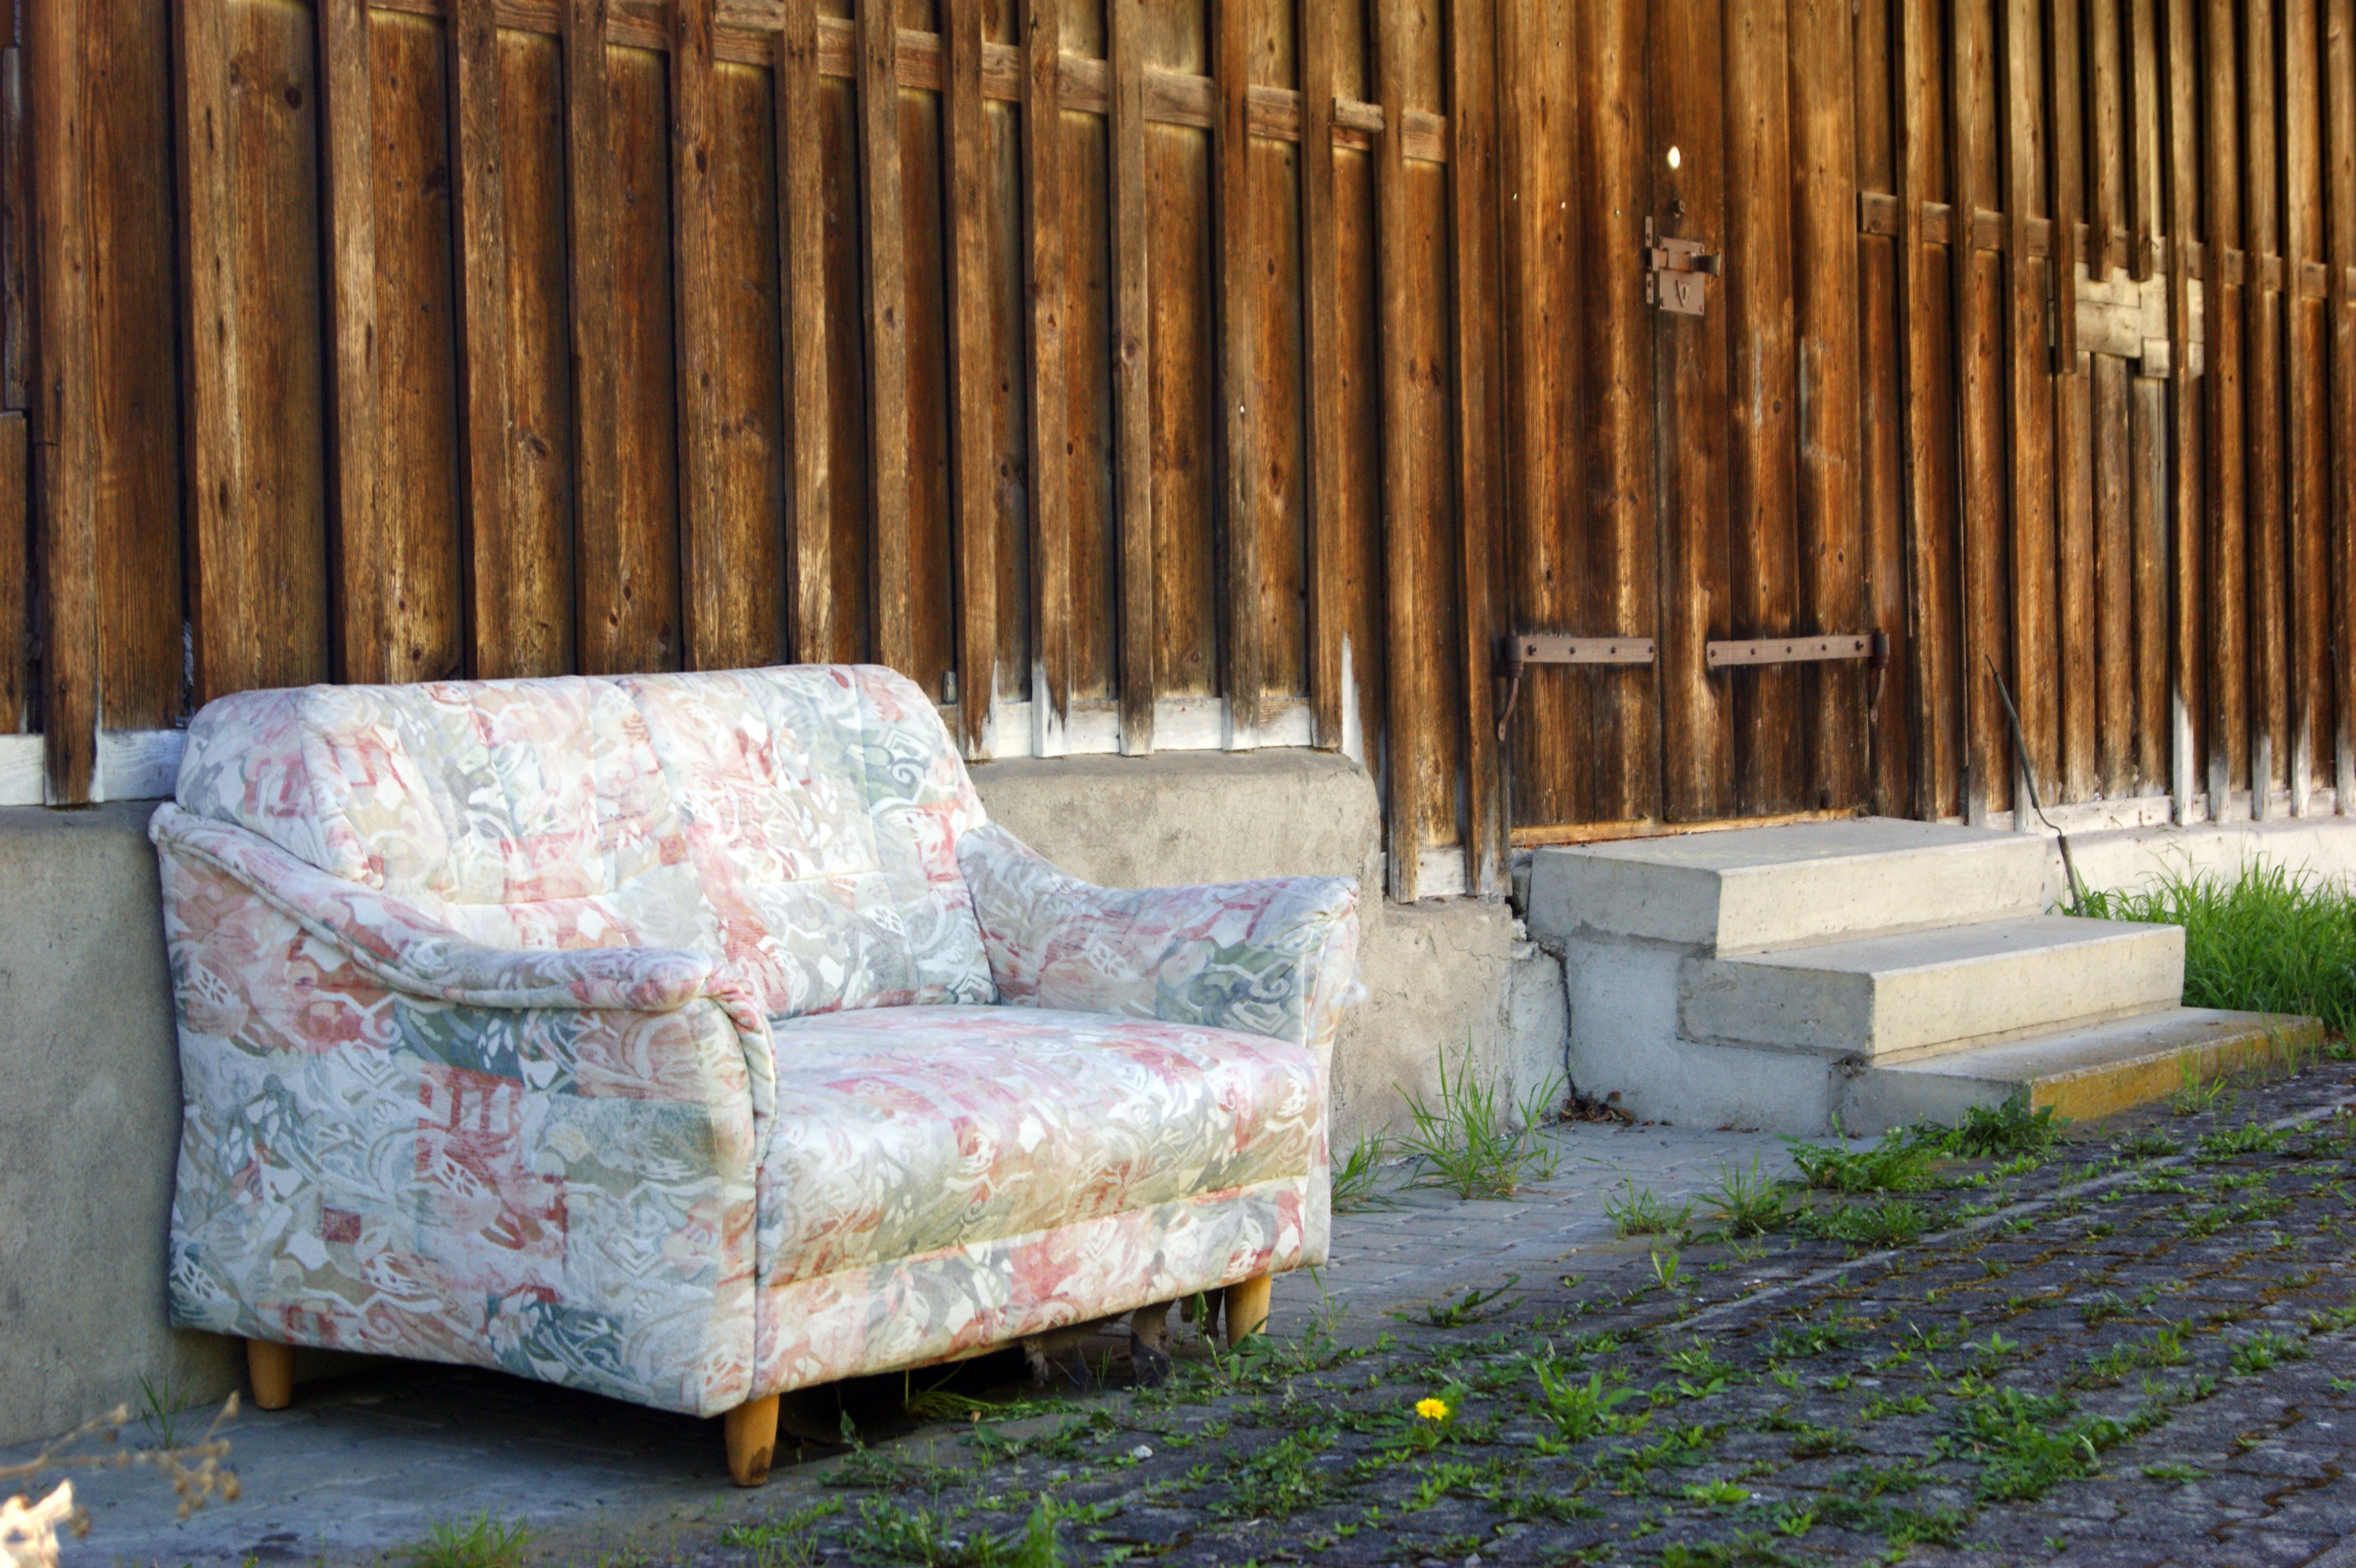
wood, chair, old, barn, wall, cottage, furniture, room, sofa, interior design